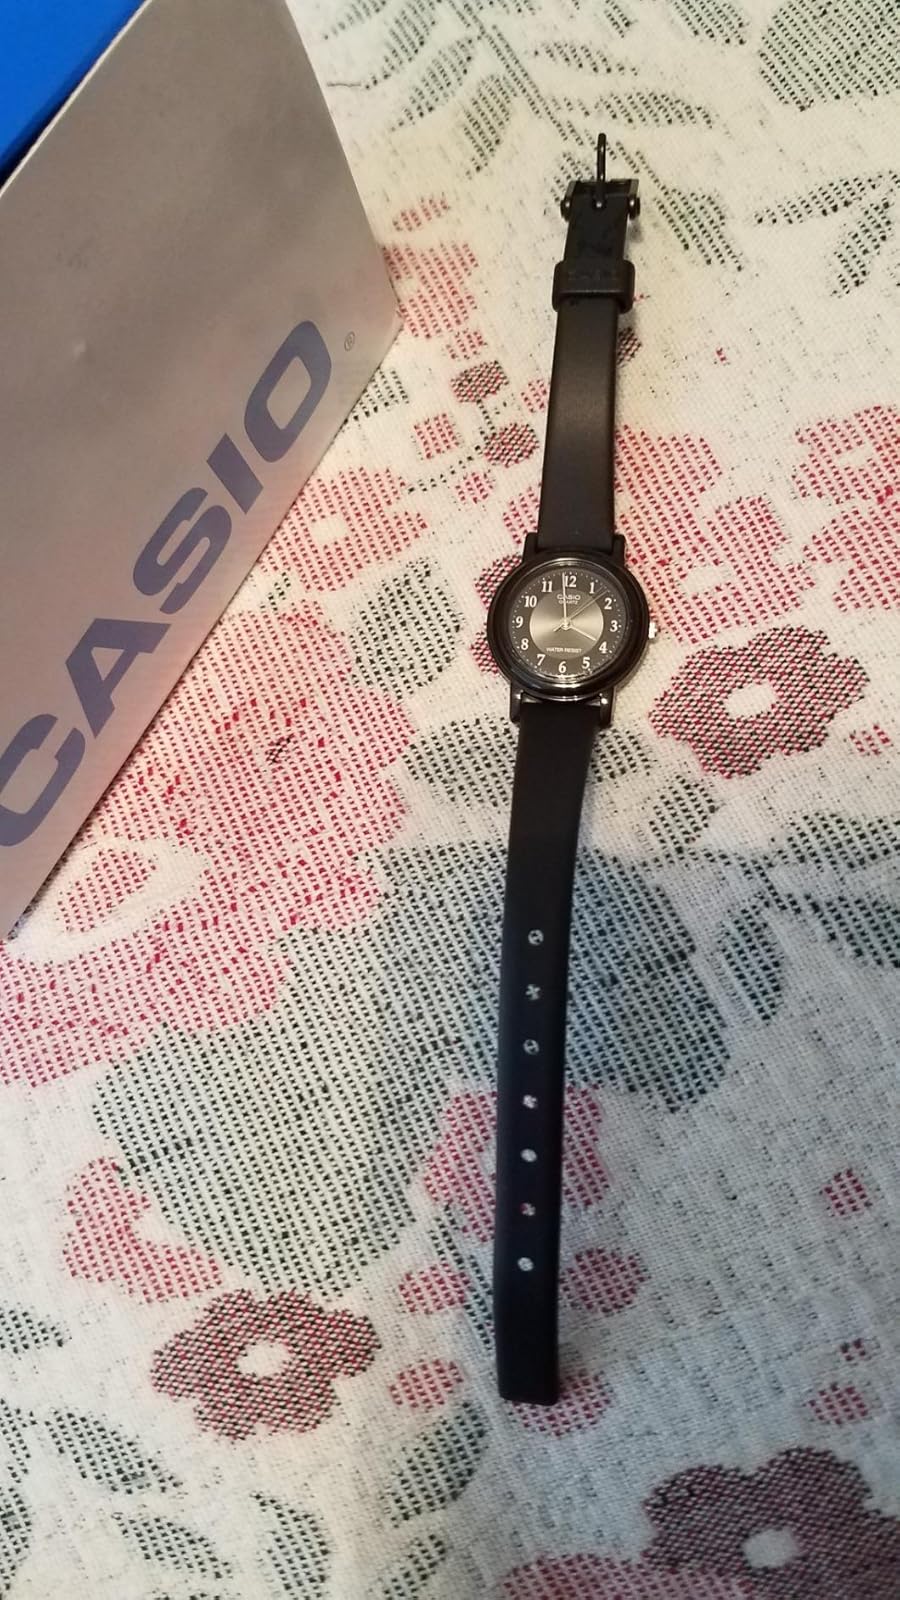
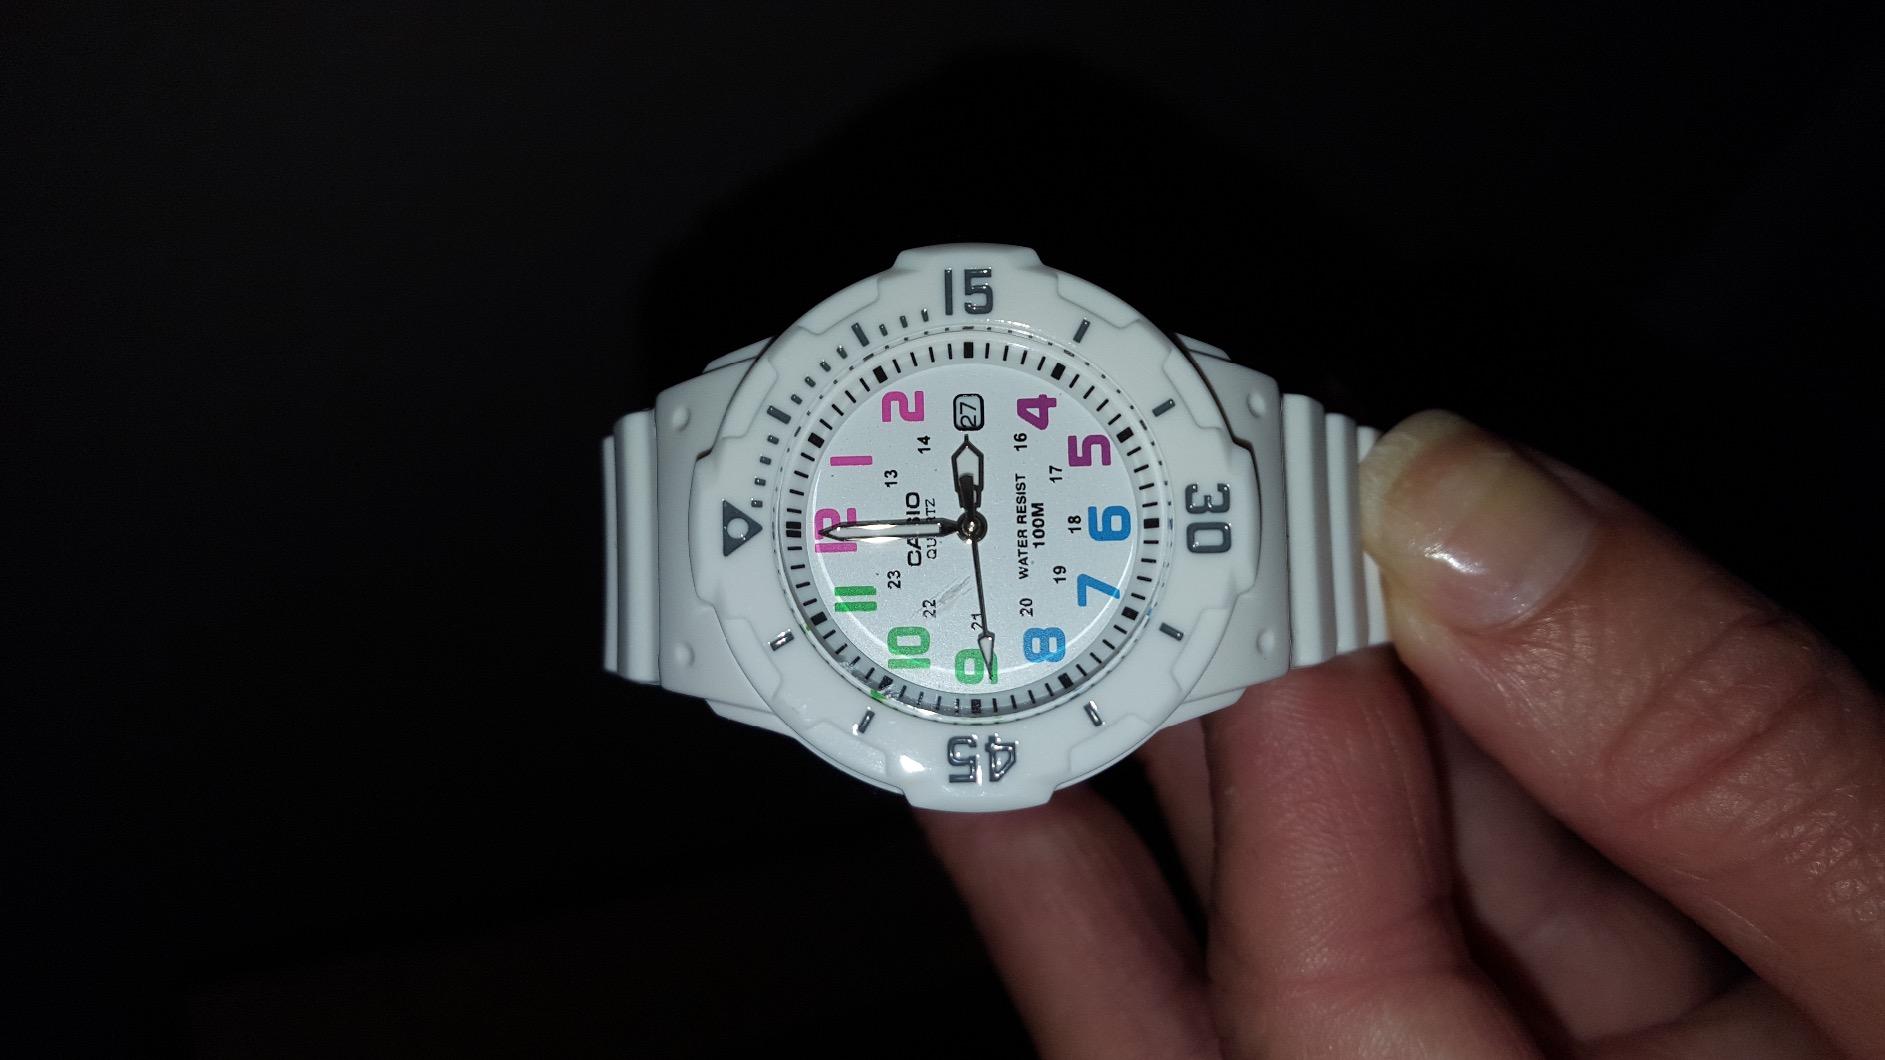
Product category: accessories_watch
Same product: no